Georgy Ostretsov

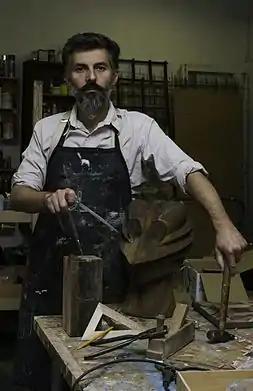
Gosha Ostretsov

Georgy (Gosha) Ostretsov is a Russian artist and performer. Ostretsov represented Russia during the 53rd Venice Biennale in 2009.